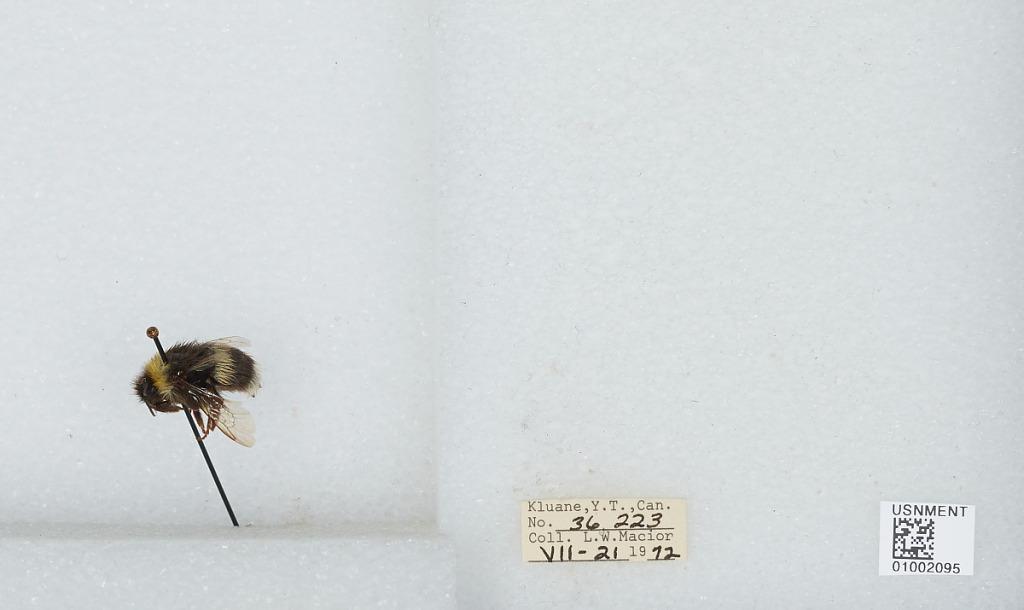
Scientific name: Bombus (Bombus) lucorum (Linnaeus)
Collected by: L. Macior
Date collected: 1972-7-21
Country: Canada
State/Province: Yukon Territory
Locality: Kluane
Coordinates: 60.75, -139.5